Brian Collamore

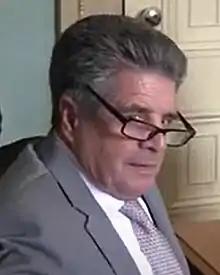
Collamore in 2019

Brian Collamore (born November 28, 1950) is an American politician who has served in the Vermont Senate from the Rutland district since 2015.